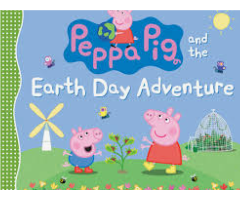
Portrait style: Cartoon Portrait